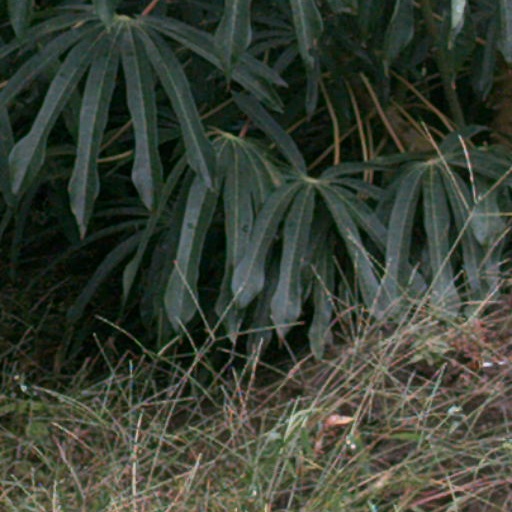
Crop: cassava